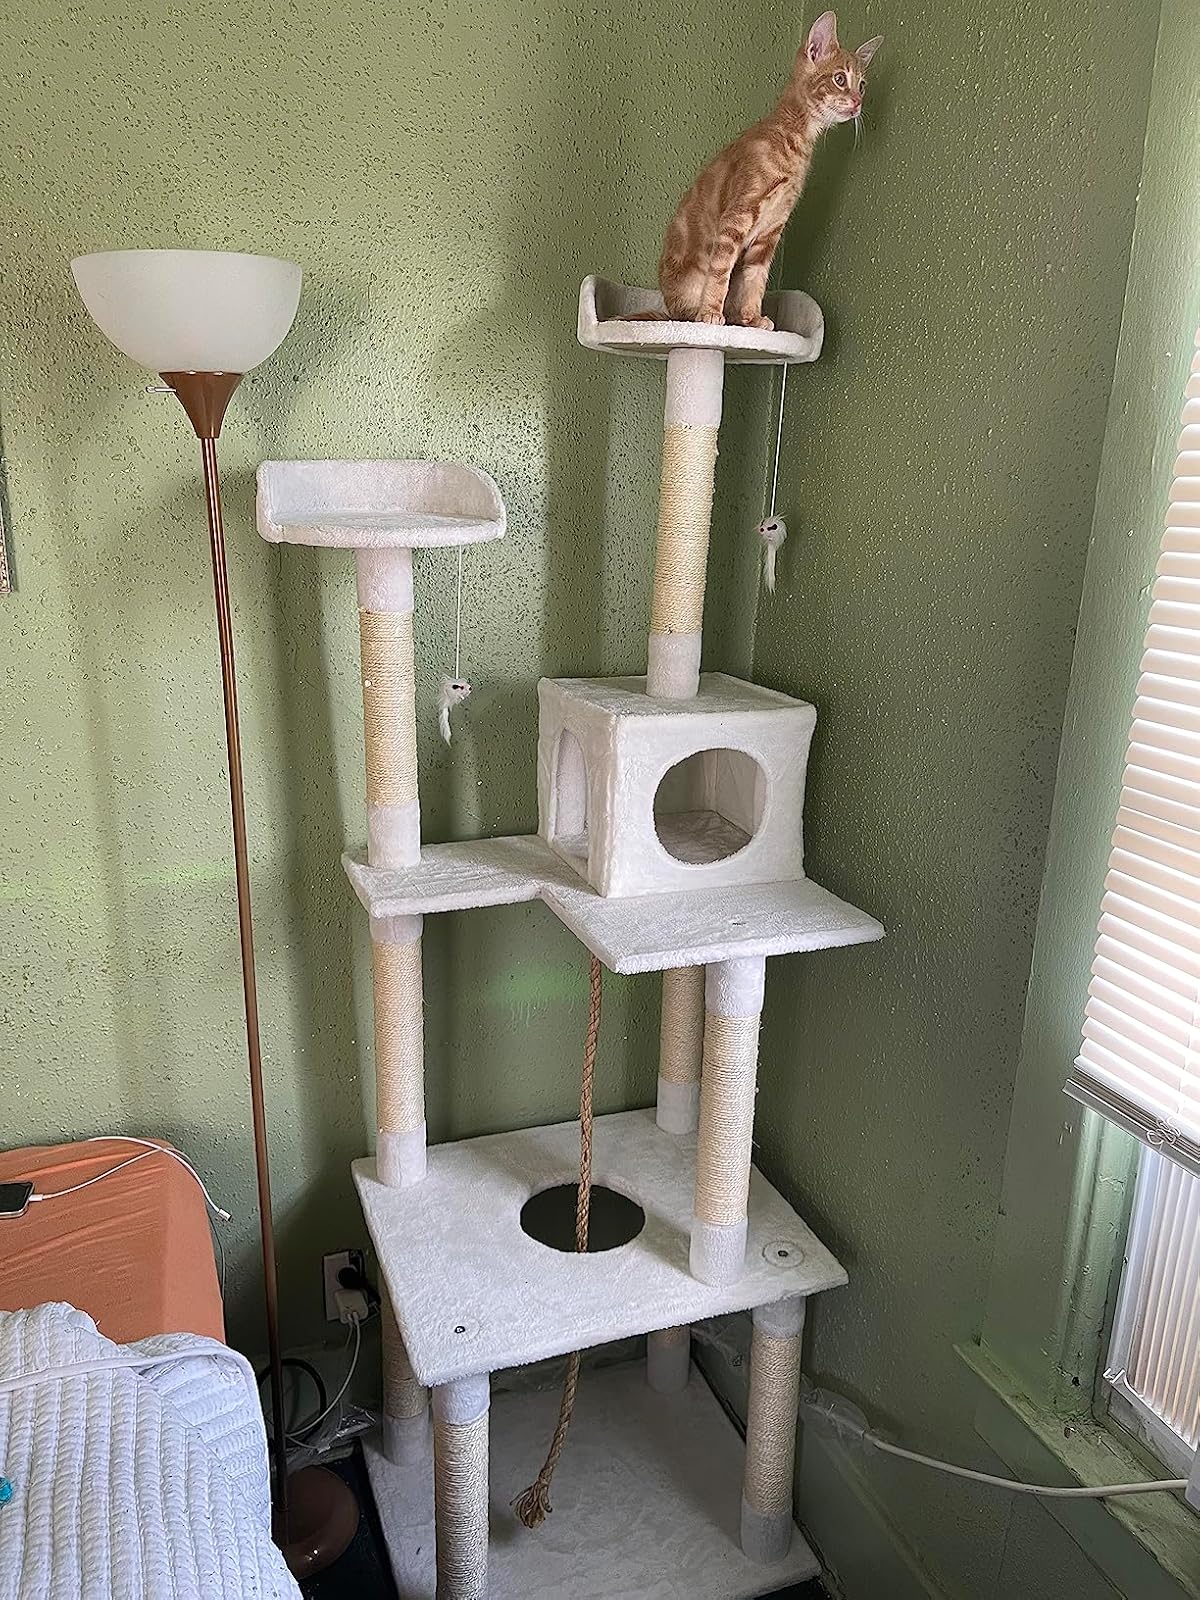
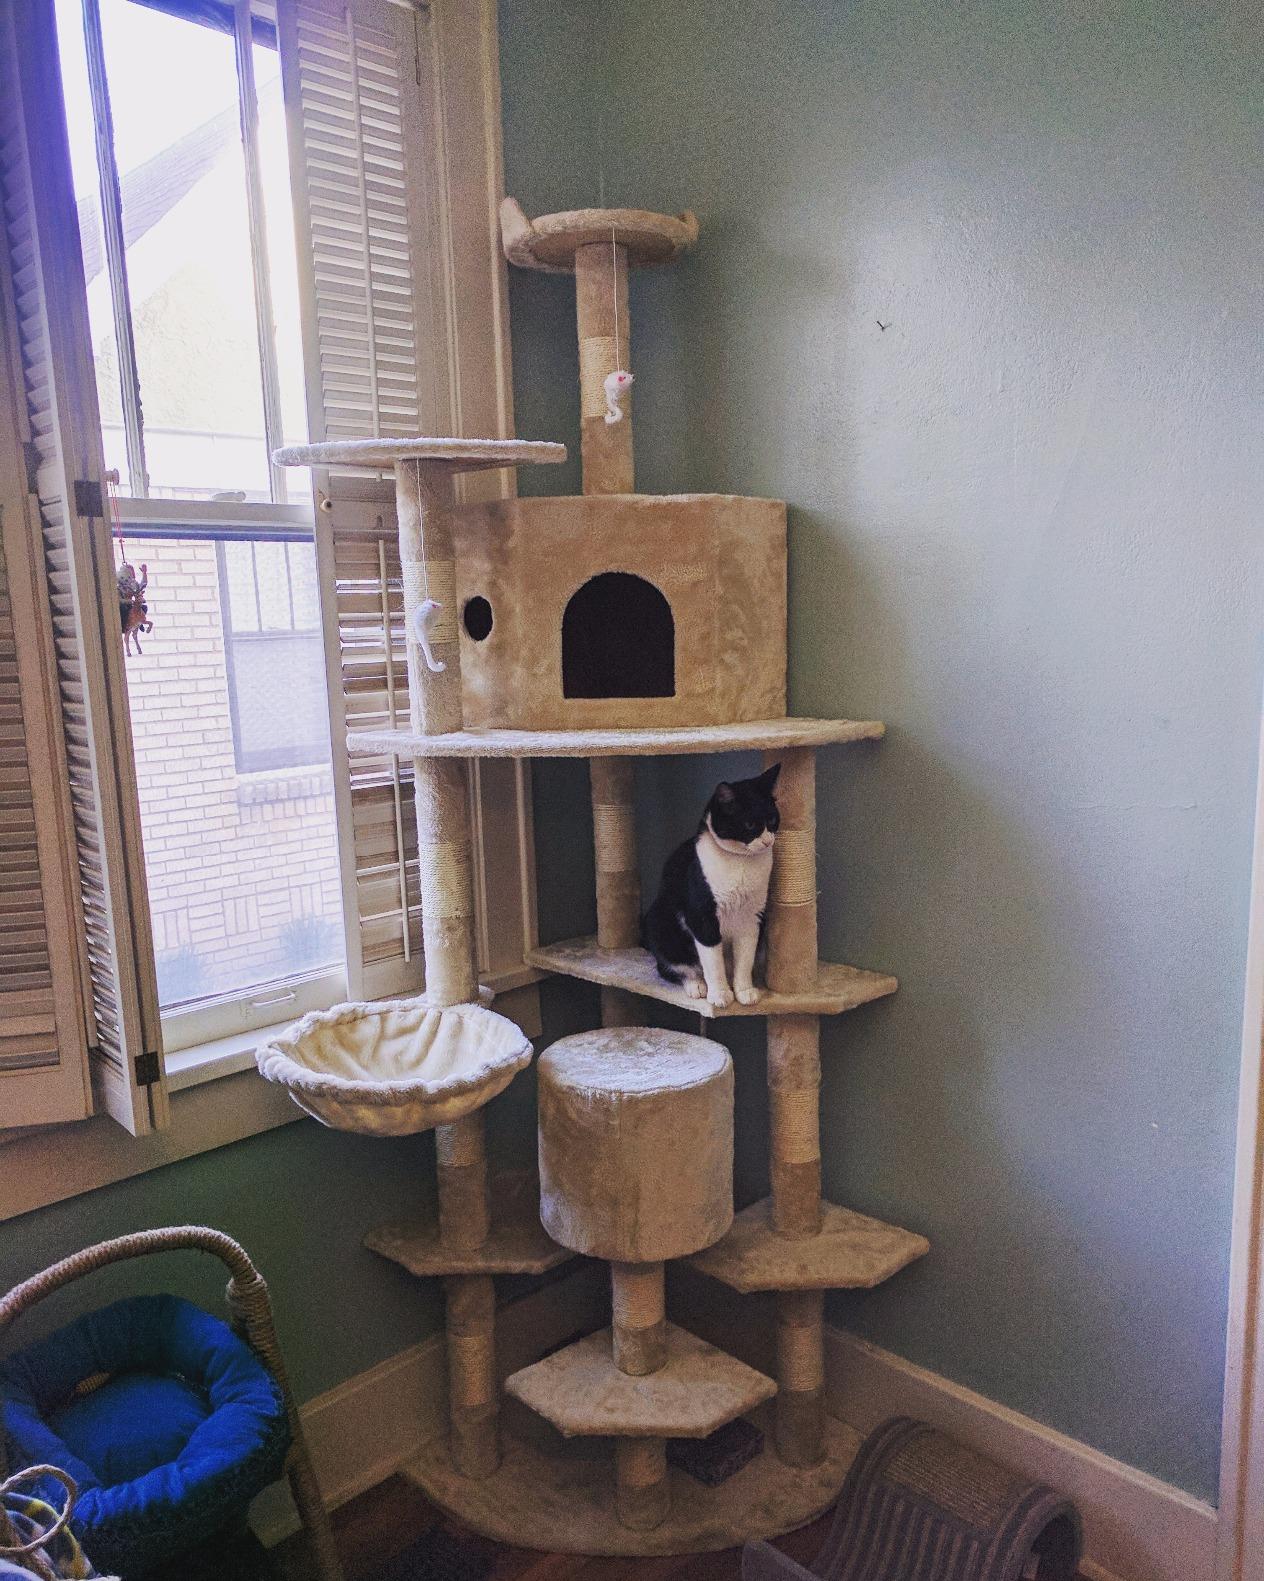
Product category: items_cat tree
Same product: no